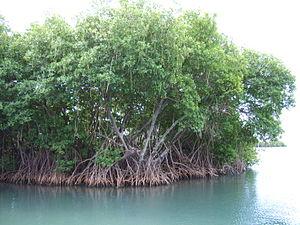
L'État de Tabasco est un État situé dans le sud-est du Mexique, sur le golfe du Mexique. Entouré par les États de Veracruz, de Chiapas et de Campeche, ainsi que par le Guatemala, il est peuplé de 2,238 millions d'habitants, et a une superficie de 25 267 km². L'État est divisé en 17 municipalités, sa capitale est Villahermosa.
L'État de Quintana Roo est un État situé dans le Sud du Mexique dans la péninsule du Yucatán.
En écologie, une espèce facilitatrice est un type d'organismes dont la présence et la vie permet ou améliore l'existence d'autres espèces. Il s'agit donc d'interactions biologiques et d'interactions durables. On dit qu'il y a facilitation écologique quand cette relation profite à au moins l'un des participants sans causer aucun dommage à aucun des deux, et si la relation est moins intégrée que dans le cas d'une symbiose.